Bentley Kyle Evans

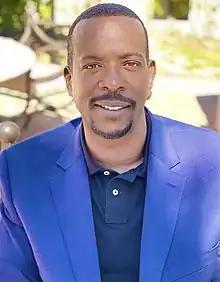

Bentley Kyle Evans (born August 10, 1966) is an American television writer, producer, director and actor. He is a native of Oakland, California.